465th Missile Brigade

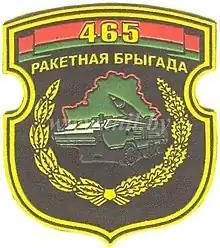
Sleeve insignia of the 465th Missile Brigade

The 465th Missile Brigade (465 "rbr"); Military Unit Number 61732) is a tactical ballistic missile brigade of the Belarusian Ground Forces. The sole active ballistic missile brigade of the Armed Forces of Belarus, the brigade is armed with Tochka-U tactical ballistic missiles inherited from the Soviet Union and the Russian-supplied Iskander system. Based at the Yuzhny military base near Osipovichi, the brigade reports directly to the General Staff of the Armed Forces of Belarus.